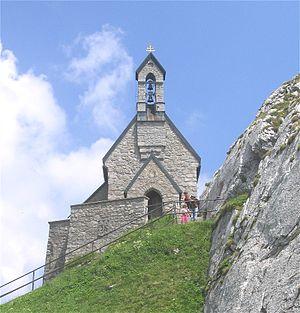
Église au sommet du mont Wendelstein, dans les Préalpes bavaroises, Allemagne. Italiano: Chiesa sulla cima del monte Wendelstein in Baviera, Germania. Ślůnski: Kośćůł na gůrze Waldenstein, Gůrno Bawaryjo, Mjymce This is a photograph of an architectural monument. It is on the list of cultural monuments of Bayern, no. D-1-87-120-12